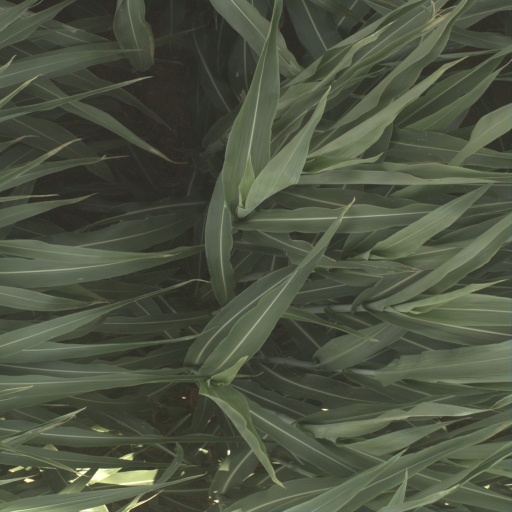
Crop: sorghum